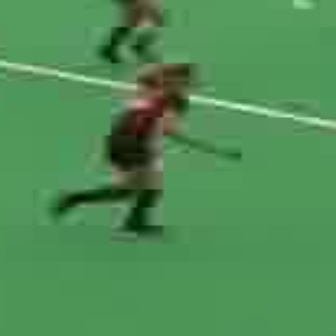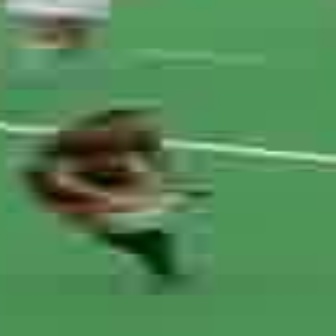
  Please identify the target specified by the bounding box [39,58,215,234] in the first image and locate it in the second image. Return the coordinates in [x_min,y_min,x_max,y_max] format.
Answer: [9,102,190,282]